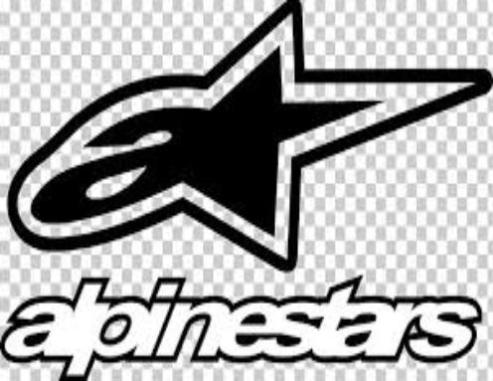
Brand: alpinestars-2
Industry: Clothes